Gesté

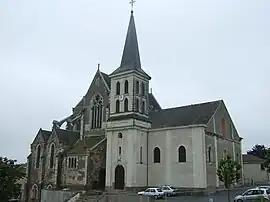
Extérieur de l'église Saint-Pierre

Gesté is a former commune in the Maine-et-Loire department in western France.